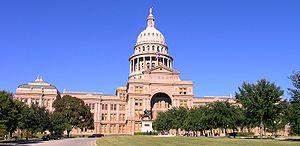
La législature du Texas est l'organe législatif de l'État américain du Texas.
Cet article concerne les Capitoles des États-Unis à ne pas confondre avec les capitales des États-Unis où se trouvent ces bâtiments et le Capitole des États-Unis qui héberge le Congrès des États-Unis.